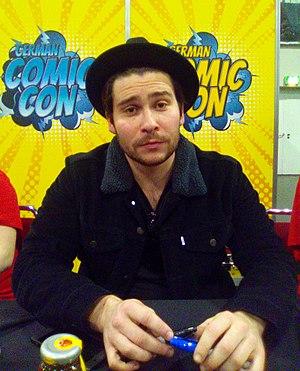
Cet article présente la liste des personnages de la série télévisée américaine Game of Thrones, adaptée des romans de fantasy médiévale écrits par George R. R. Martin. La série se déroule dans un univers fictif et narre les luttes de pouvoir pour le contrôle du Trône de fer sur les continents d'Essos et Westeros entre de nobles clans rivaux et leurs allégeances.
Daniel Portman est un acteur britannique connu pour jouer le rôle de Podrick Payne dans la série de HBO Game of Thrones.
Game of Thrones [geɪm əv θɹoʊnz], également appelée Le Trône de fer selon le titre français de l'œuvre romanesque dont elle est adaptée, est une série télévisée américaine médiéval-fantastique créée par David Benioff et D. B. Weiss, diffusée entre le 17 avril 2011 et le 19 mai 2019 sur HBO.